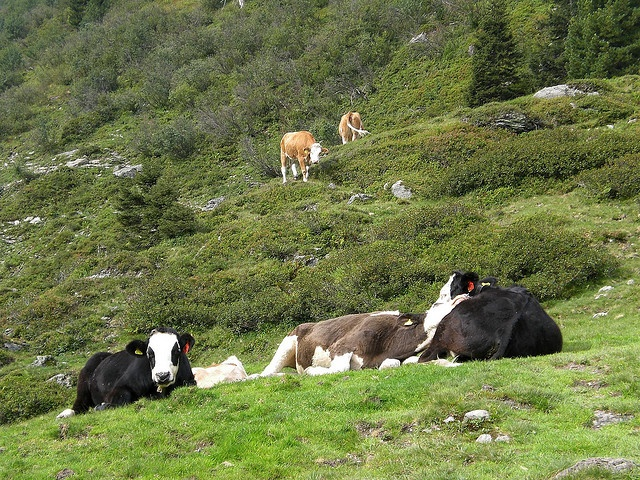
A herd of cattle laying on top of a lush green hill.
there are many cows laying in the grass on a mountain
THERE ARE COWS THAT ARE LYING ON THE GRASS
A herd of cows grazing on a hill top and resting.
Cattle on a hillside, some are resting some are grazing on the green grass.